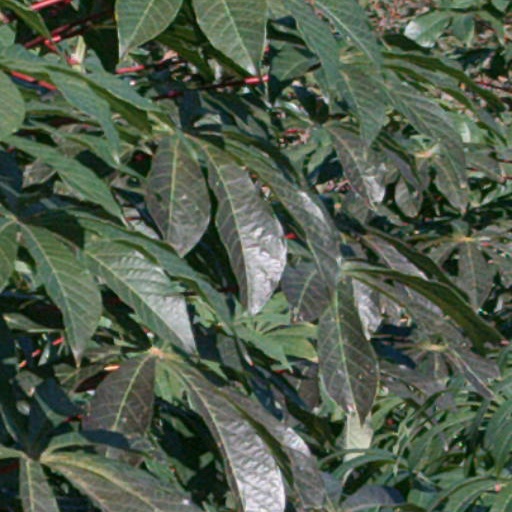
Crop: cassava